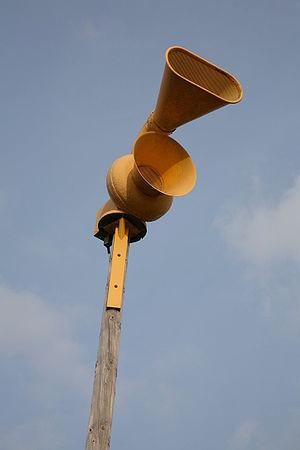
Une sirène est un dispositif destiné à l'alarme sonore ou à un avertissement, caractérisé en règle générale par un son montant et descendant.